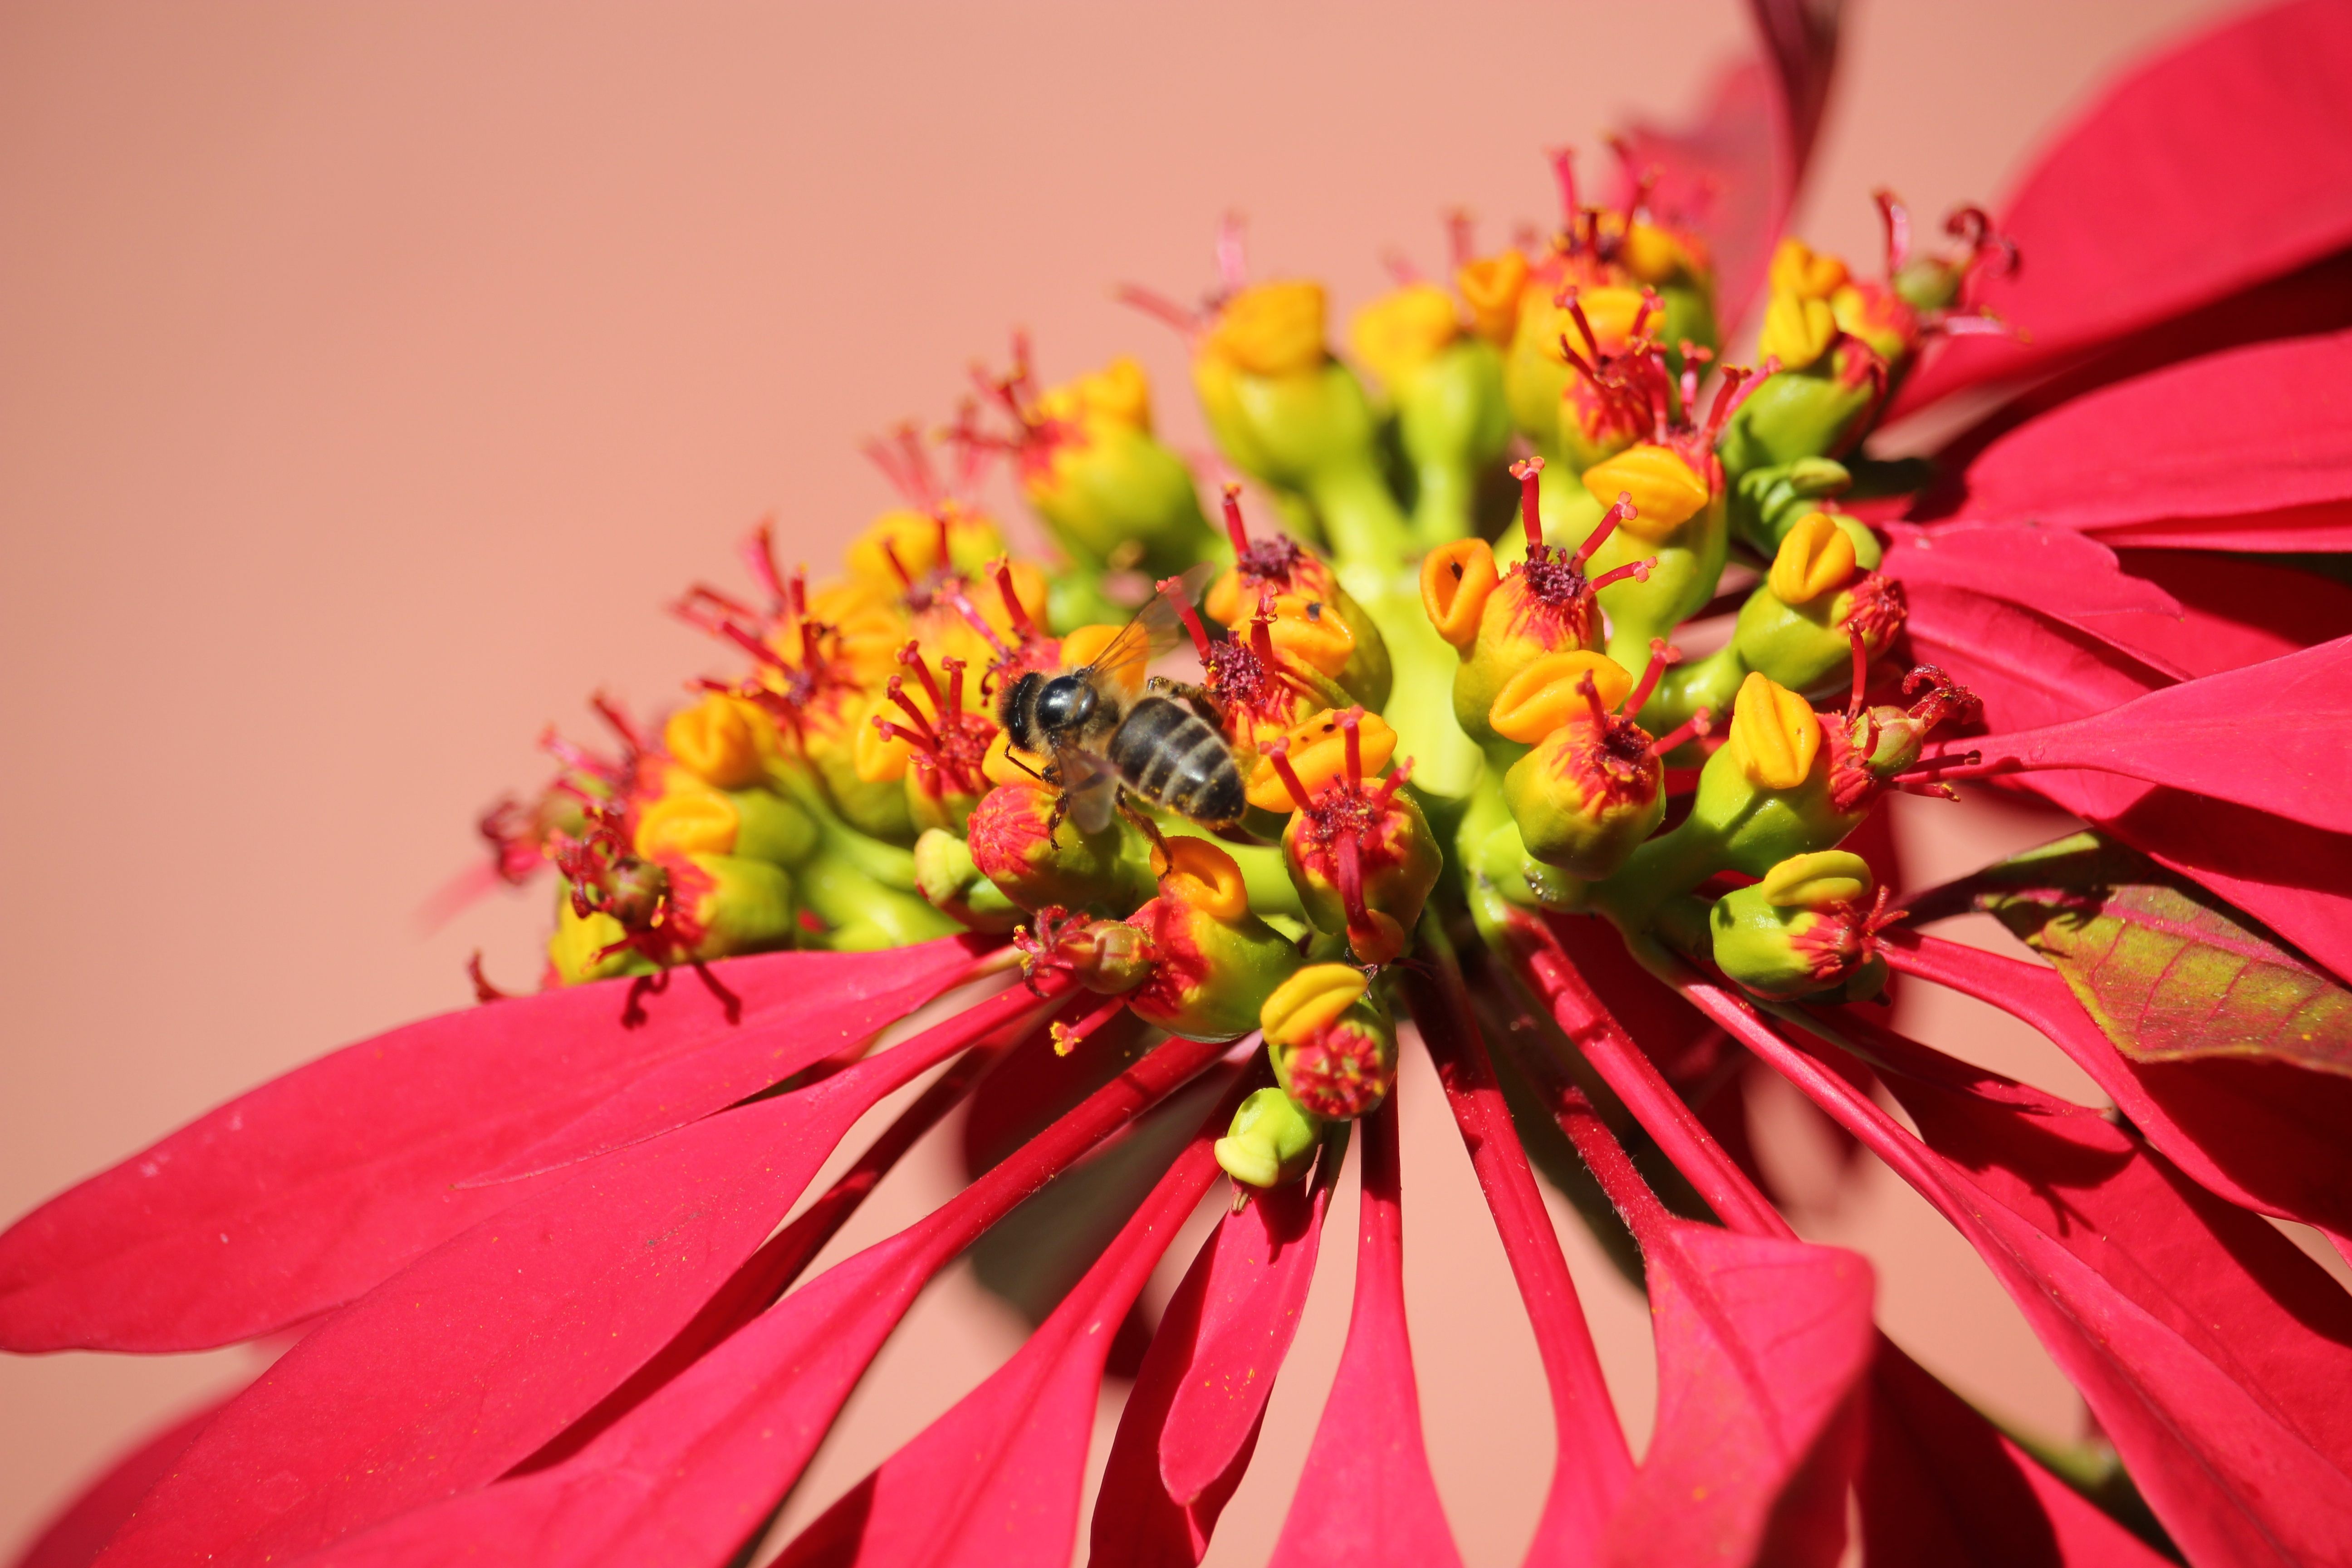
nature, blossom, plant, photography, leaf, flower, petal, red, botany, biodiversity, pink, christmas, flora, plants, wildflower, close up, bee, poinsettia, floristry, macro photography, flowering plant, daisy family, flower bouquet, floral design, honeybees, land plant, flower arranging